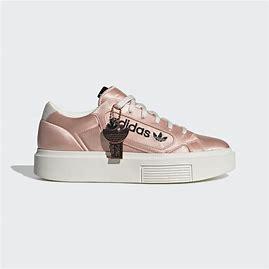
Brand: Adidas
Model: Sleek